Government Palace, Dili

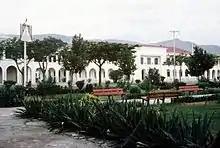
The present palace, circa 1969

Between the early 1950s and the end of the 1960s, the old palace and its accompanying buildings were replaced by the present palace, which was known during the remainder of the Portuguese colonial days as the Official Palace, and was the office of the colonial governor.